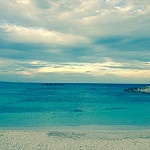
Label: sea